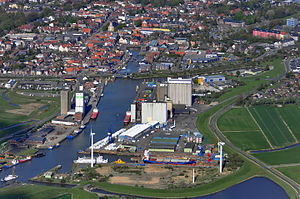
Husum Mølleå
Luftbillede af Husum Å, i midten ses Husums klapbro
Husum Mølleå er en å i det nordlige Tyskland, der har sit udspring cirka 14 kilometer øst for Husum ved Øster Ørsted. Herfra løber åen mod vest til byhavnen i Husum, hvor den krydses af en lille fodgængerbro og en større kombineret vej- og jernbaneklapbro. På det sidste stykke før mundingen i Nordsøen passerer åen et sø-spærreværk, som beskytter Husum mod stormfloder. I vadehavet fortsætter åen som søgat.